Casquets lighthouses

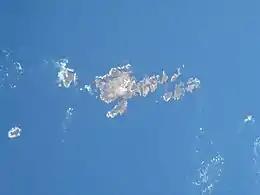
The Casquets from the air, showing the lighthouse on the centre island

In 1854 the lighthouse towers were improved in a series of works overseen by James Walker. Each tower was raised by a further 30 feet (10 m) and topped by a new lantern. Each lantern was equipped with a three-sided array of twelve 184-kilocandela lamps and reflectors, which revolved once a minute to give one slow flash every twenty seconds. The lamps were now above sea level and visible for out to sea. In 1858 two new clockwork drives were provided, meaning that each tower now had its own mechanism for revolving the lamps.